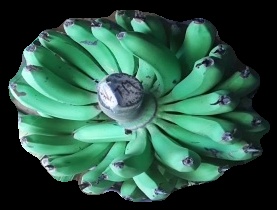
Variety: pachbale
Grade: grade1